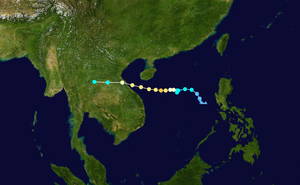
La saison cyclonique 2013 n'a pas de date spécifique de début ou de fin selon la définition de l'Organisation météorologique mondiale. Cependant, les cyclones tropicaux dans ce bassin montrent un double pic d'activité en mai et en novembre. Les vents dans le Pacifique ne sont pas enregistrés sur une minute mais sur dix minutes.